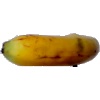
Label: banana_lady_finger